Dorothy Hepworth

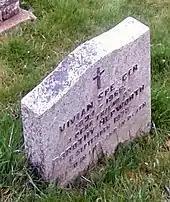
The grave of Hepworth and Preece in Cookham Parish churchyard in 2018

Dorothy Mary Hepworth (30 September 1894 – 8 September 1978) was a British painter and the life partner of Patricia Preece. Hepworth signed Preece's name to many of her own paintings, even after Preece's death.